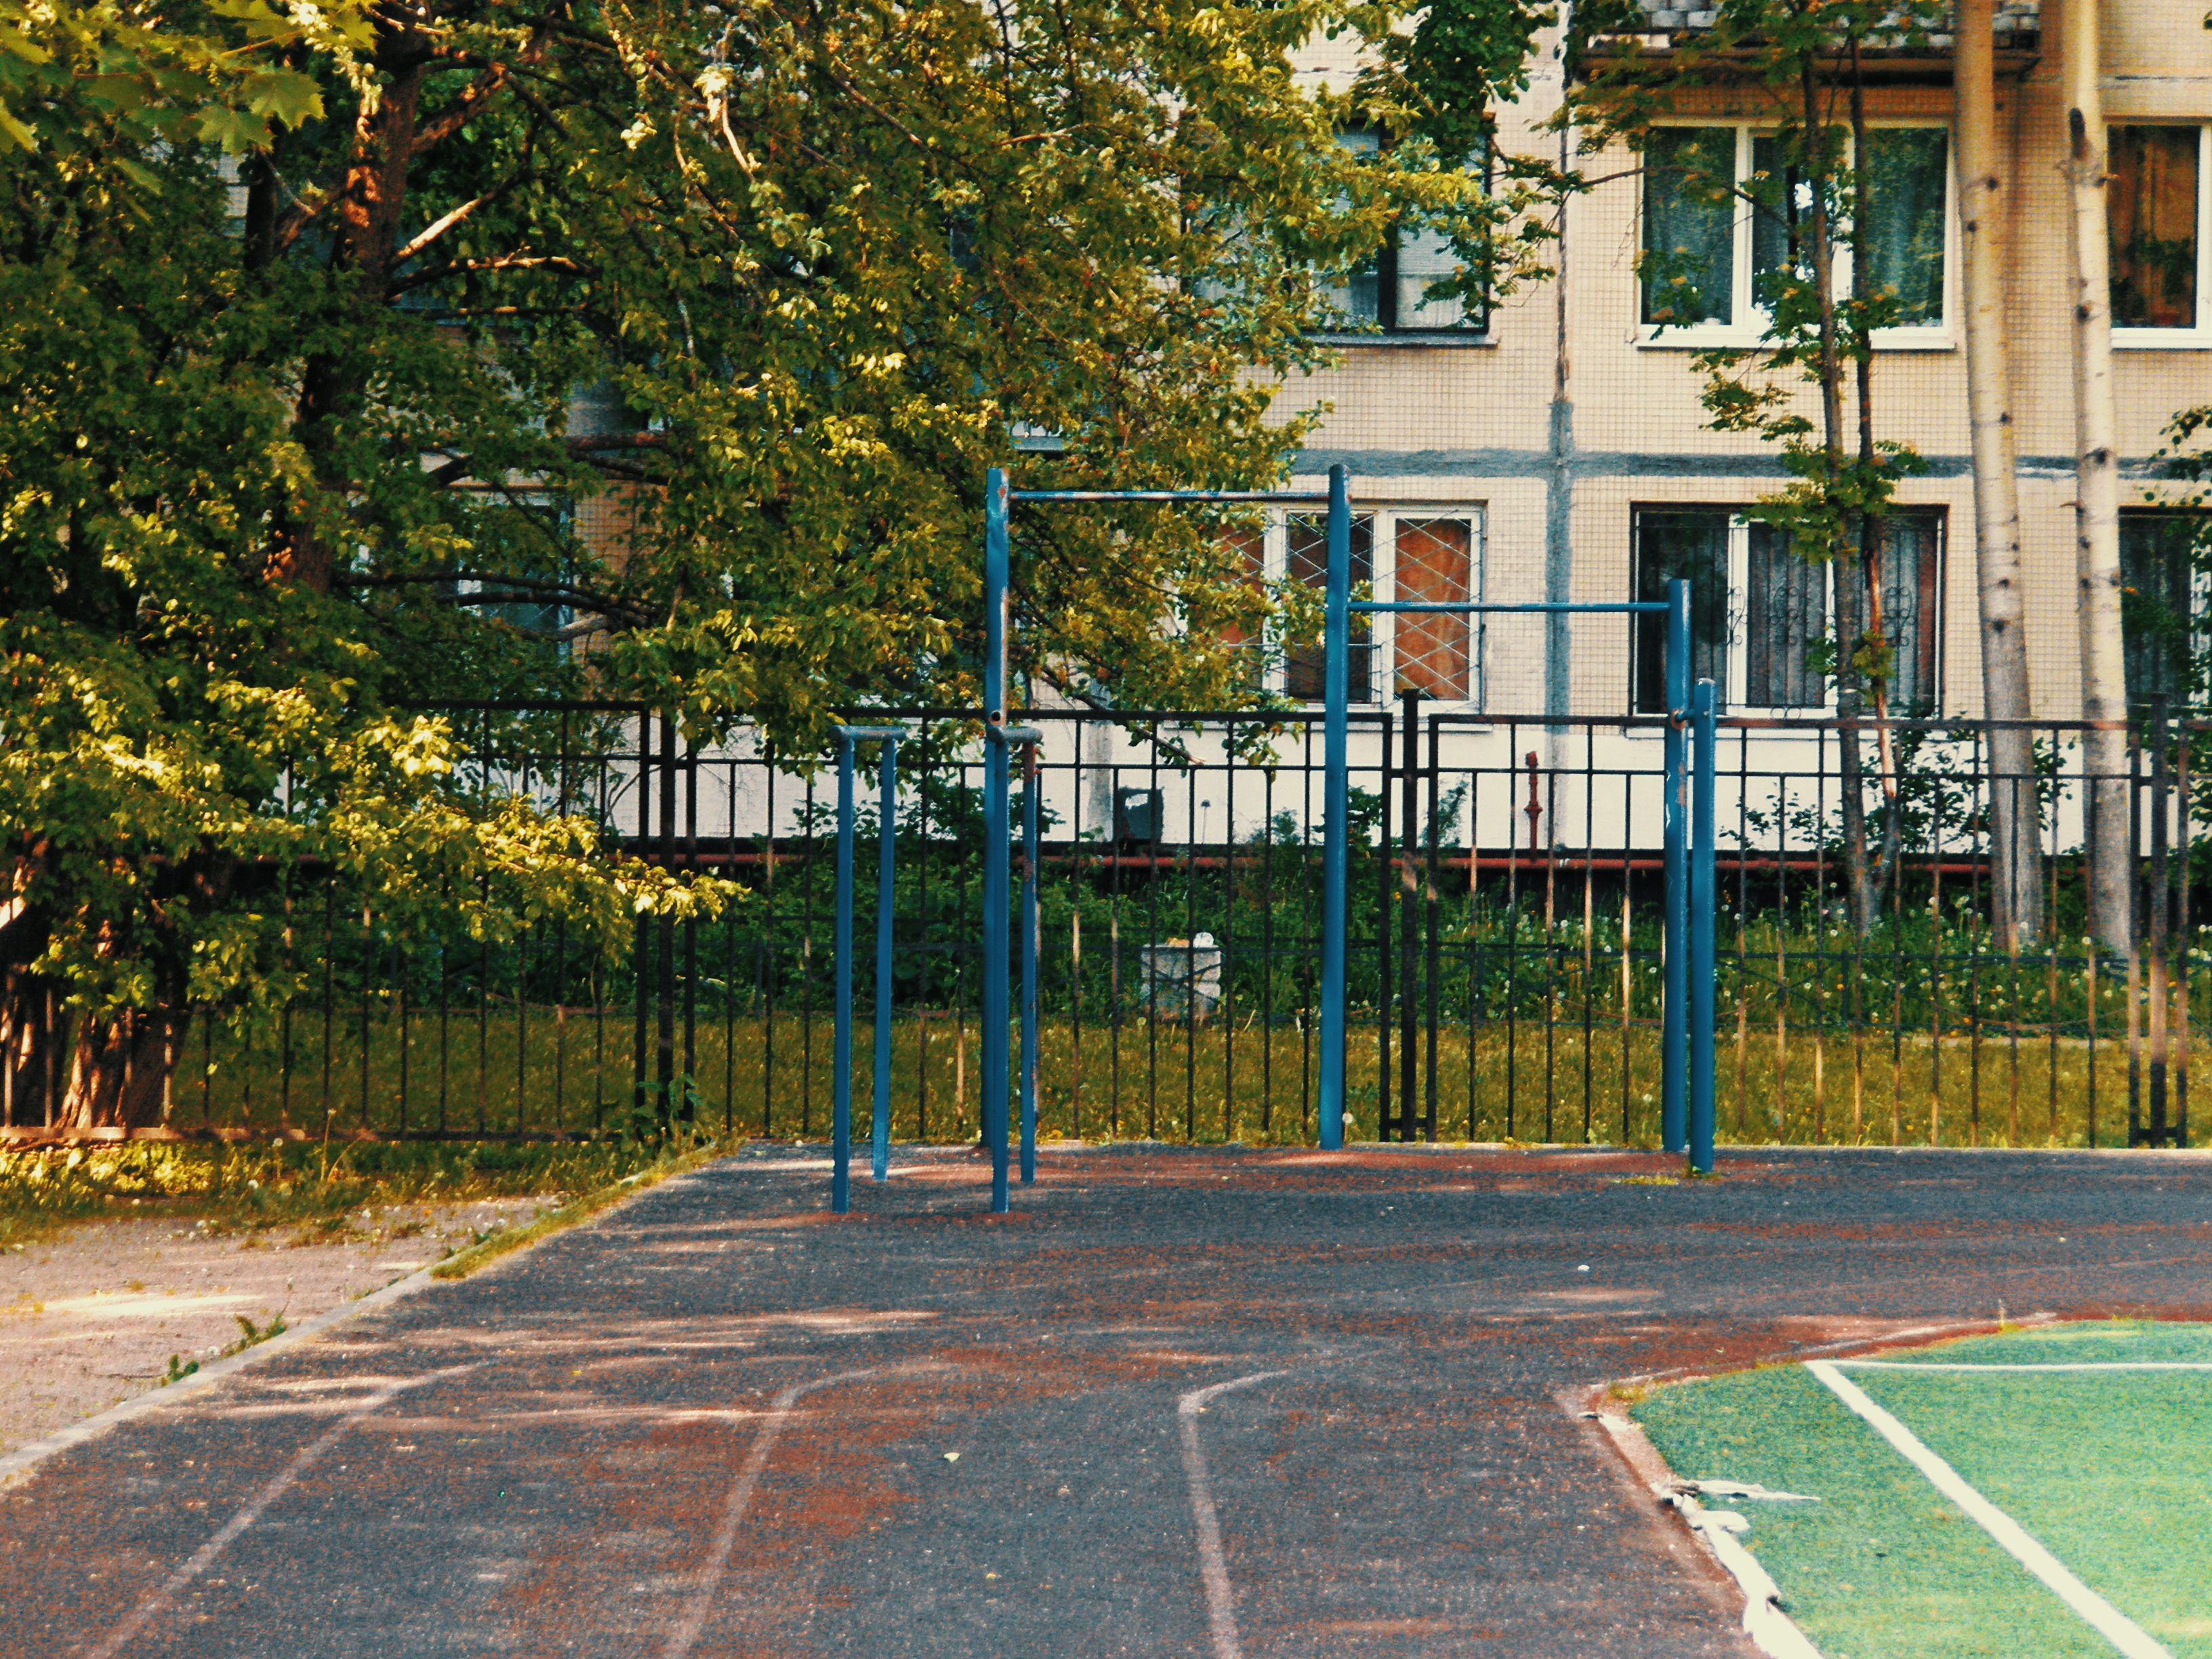
images, plant, daytime, building, window, road surface, tree, asphalt, shade, urban design, neighbourhood, grass, residential area, house, woody plant, city, sidewalk, real estate, Tints and shades, road, leisure, landscape, facade, recreation, street, spring, symmetry, lane, suburb, pole, home, metal, condominium, mixed use, landscaping, shrub, net, apartment, basketball court, park